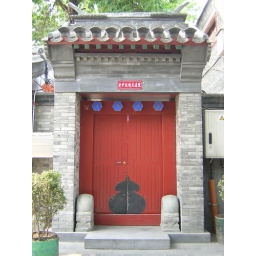
my favorate red door in the beijing hutong